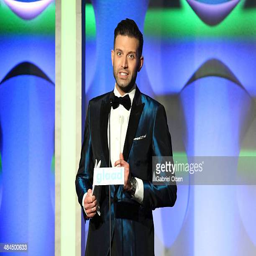
actor speaks onstage during awards